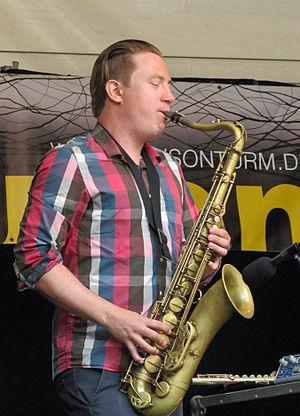
Håkon Ganes Kornstad, né le 5 avril 1977 à Oslo, est un compositeur et musicien de jazz et de musique improvisée norvégien. Particulièrement connu pour ses performances en solo, il joue dans les groupes Wibutee et Atomic, et se produit avec des musiciens comme Anja Garbarek, Live Maria Roggen, Bugge Wesseltoft, Sidsel Endresen, Paal Nilssen-Love, Mats Eilertsen, Knut Reiersrud, Jon Christensen, Eivind Aarset, et Pat Metheny.